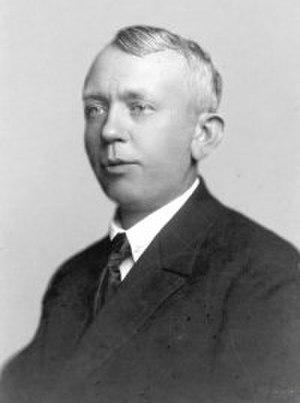
Karel Rychlik est un mathématicien tchécoslovaque.